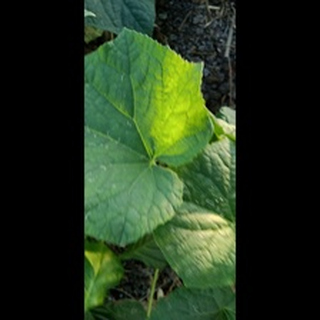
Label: healthy_cucumber